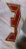
Number: 3